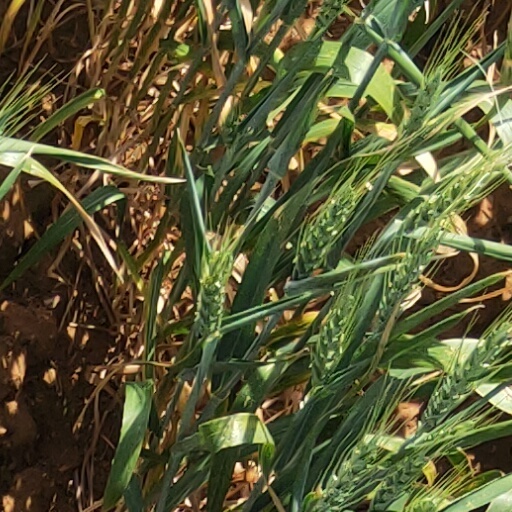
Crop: wheat